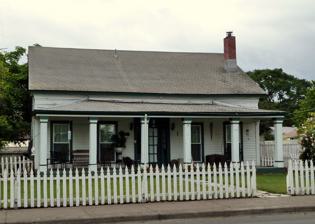
Building: Patrick F. McManus House
Country: United States of America
Year built: 1855
Historic house in Oregon, United States United States historic place Patrick F. McManus House U.S. National Register of Historic Places Show map of Oregon Show map of the United States Location 117 W. 1st Street Phoenix, Oregon Coordinates 42°16′22″N 122°48′54″W / 42.27278°N 122.81500°W / 42.27278; -122.81500 Area 0.4 acres (0.16 ha) Built 1855 Built by McManus, Patrick F. Architectural style Classical Revival NRHP reference No. 78002293 Added to NRHP March 8, 1978 The Patrick F. McManus House (also known as the Hiram Colver House ) was built sometime between 1853 and 1855 by sutler and prospector Patrick F. McManus. McManus was one of the first of a group of white men in 1853 to reach what is now called Crater Lake as part of the Hillman group of prospectors.  It sits on the Corner of 1st and Church Streets in Phoenix, Oregon and was built on the corner of one of the first donation land claims in the area belonging to Samuel Colver . McManus sold the home back to the Colver family in about 1857 for the use of the widow and children of Samuels deceased brother Hiram. Patrick F. McManus then went on the gold strike in Yreka, California , served as a sutler during the Modoc War and was killed in the Yreka area while driving a team and hauling mail. The home was added to the National Register of Historic Places in 1978, through the research of Barbara Bateman.  It was included in the Historic American Buildings Survey in 1934, done during the Works Progress Administration . Photos and detailed drawings are stored in the Library of Congress References